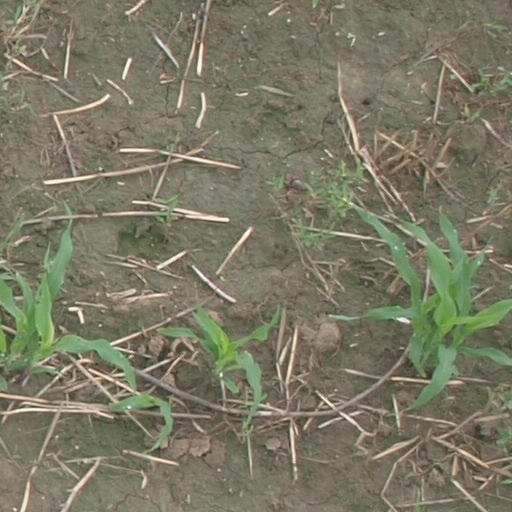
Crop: maize; corn